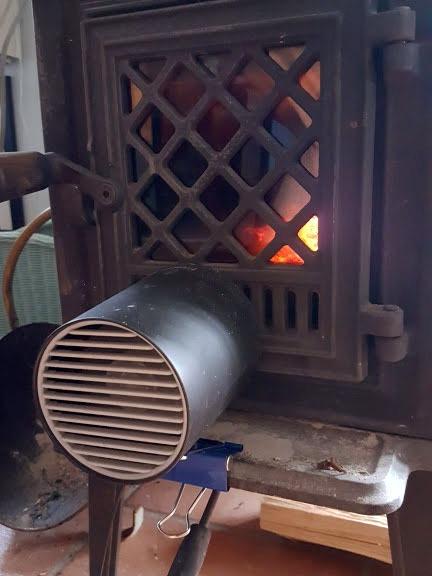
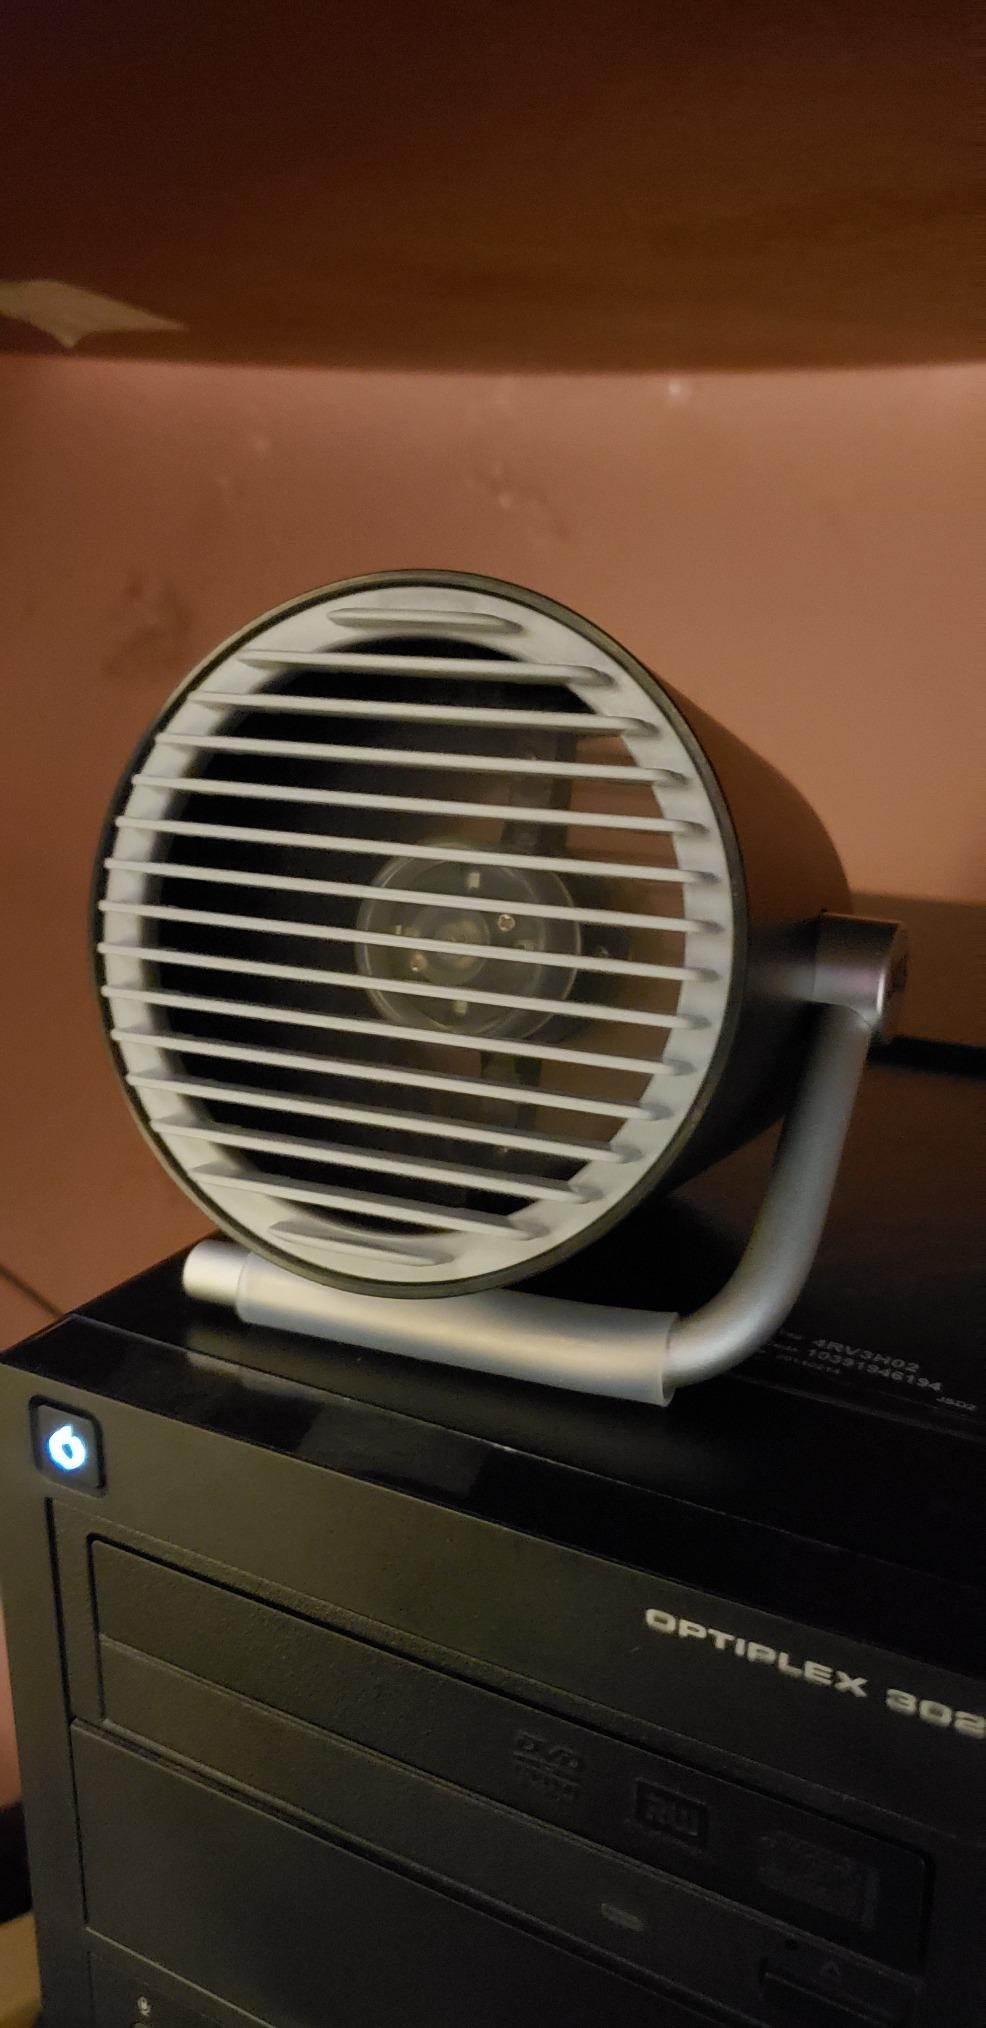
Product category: fan
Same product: yes